Hennebergisches Gymnasium "Georg Ernst"

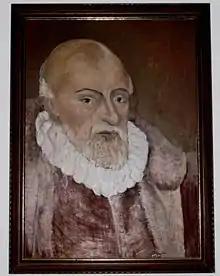
Earl Georg Ernst, Founder

Immediately after the founding of the Gymnasium, Georg Ernst also donated a "nursing and educational institution at the Gymnasium", which was opened on October 14, 1577, with 30 students. With this, Georg Ernst took the support of children and adolescents of poorer classes into his own hands. Additionally, there were scholarships that allowed the graduates to visit a university.